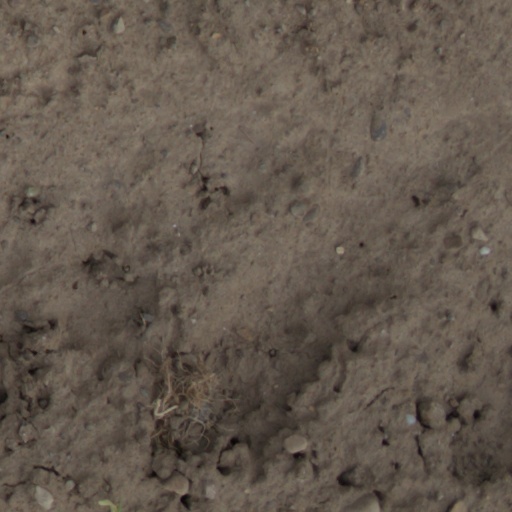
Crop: wheat